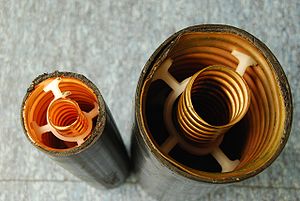
Radiofrekvens / RF-strømmes egenskaber
Koaksialkabel (transmissionslinje) hvor størstedelen af isolatormediet er luft. Koaksialkablet er særlig egnet til store effekter i UHF-båndet til brug i f.eks. fjernsynsantennetårne pga. lavt tab. Radiofrekvensen løber/formidles mellem indersiden af yderste cirkulære kobberblik og ydersiden af inderste cirkulære kobberblik. Den inderste leder er hul, da strømfortrængning ved høje frekvenser næsten kun løber i overfladen af ledere. Mellem de to cirkulære ledere anvendes næsten udelukkende luft som isolator og lidt plastafstandsgivere.
Radiofrekvens eller højfrekvens er enhver elektromagnetisk bølge med en frekvens, som ligger i intervallet 3 kHz til 300 GHz, som omfatter de frekvenser som anvendes til radiokommunikationssignaler eller radarsignaler.